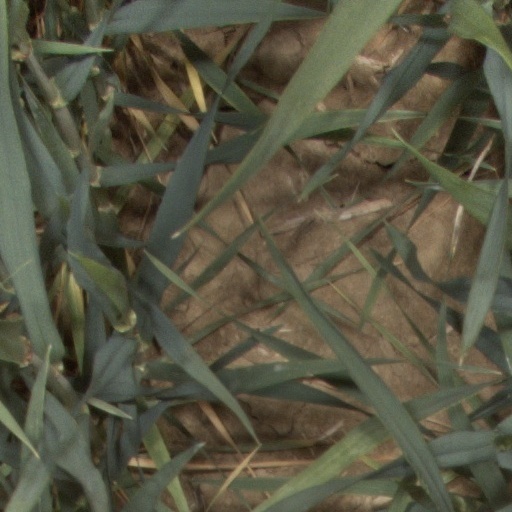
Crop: wheat